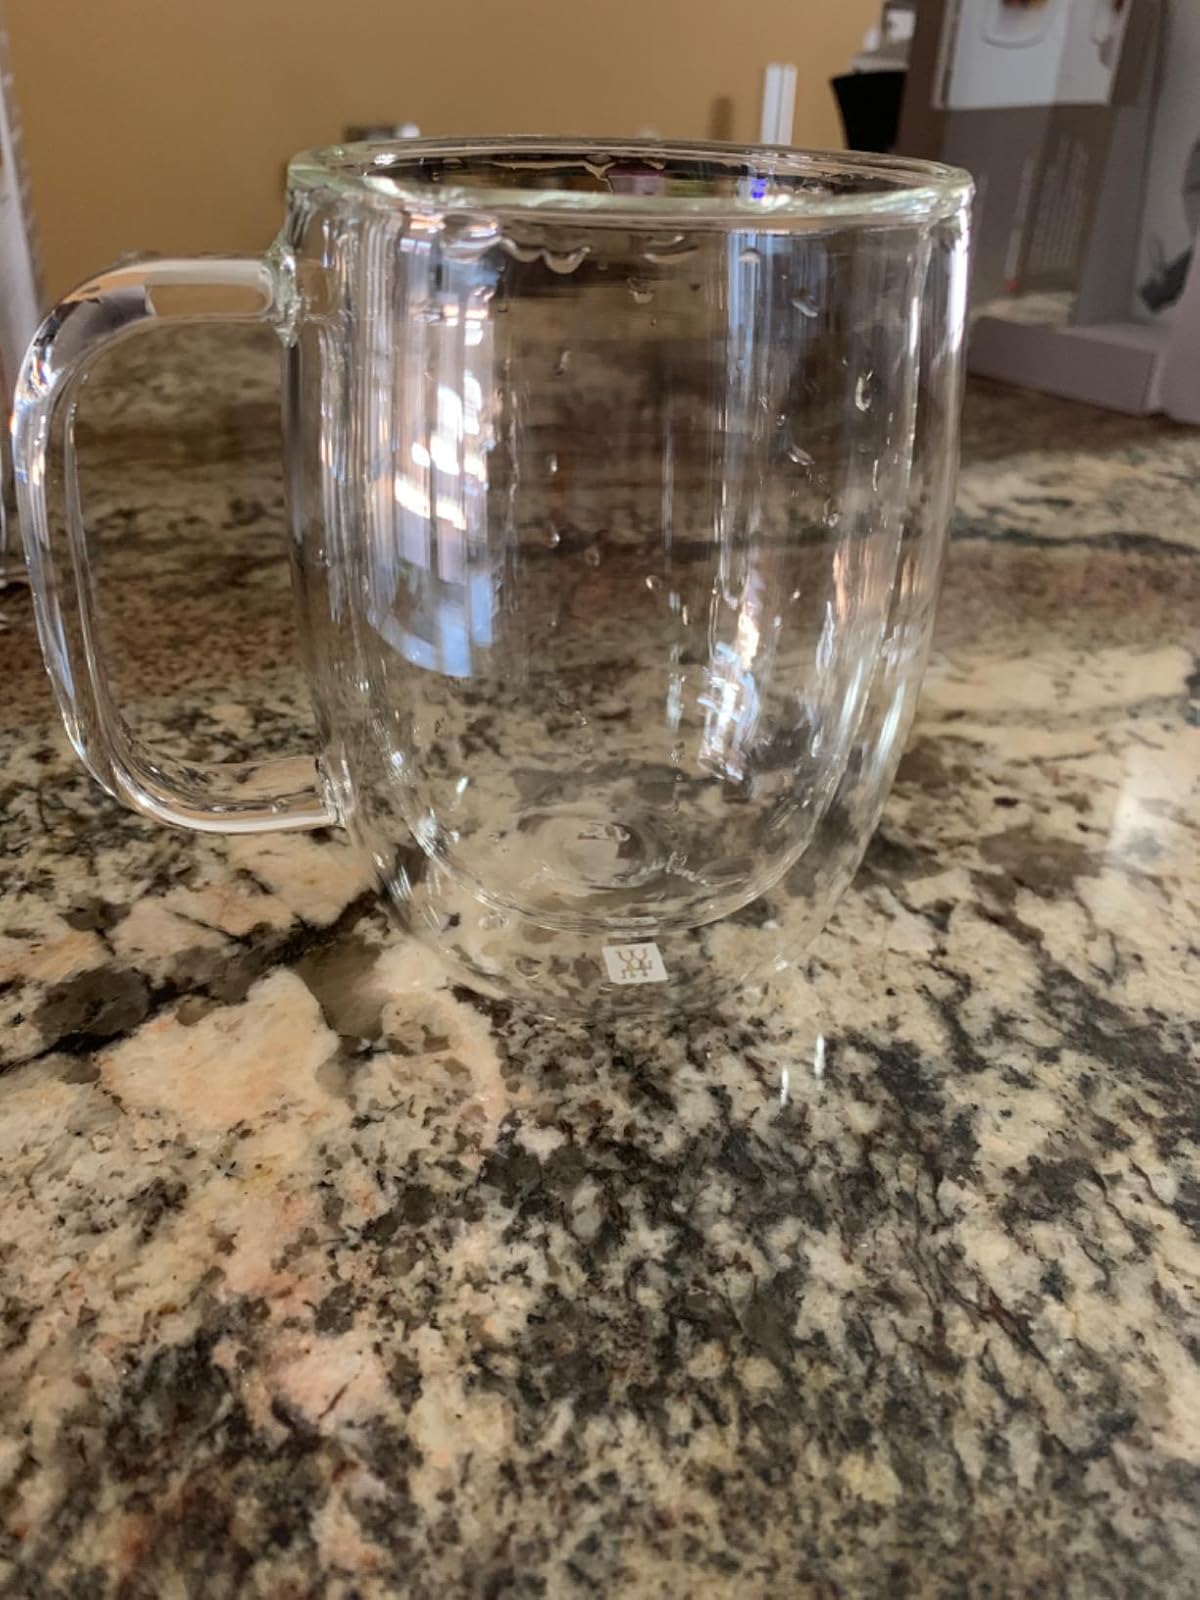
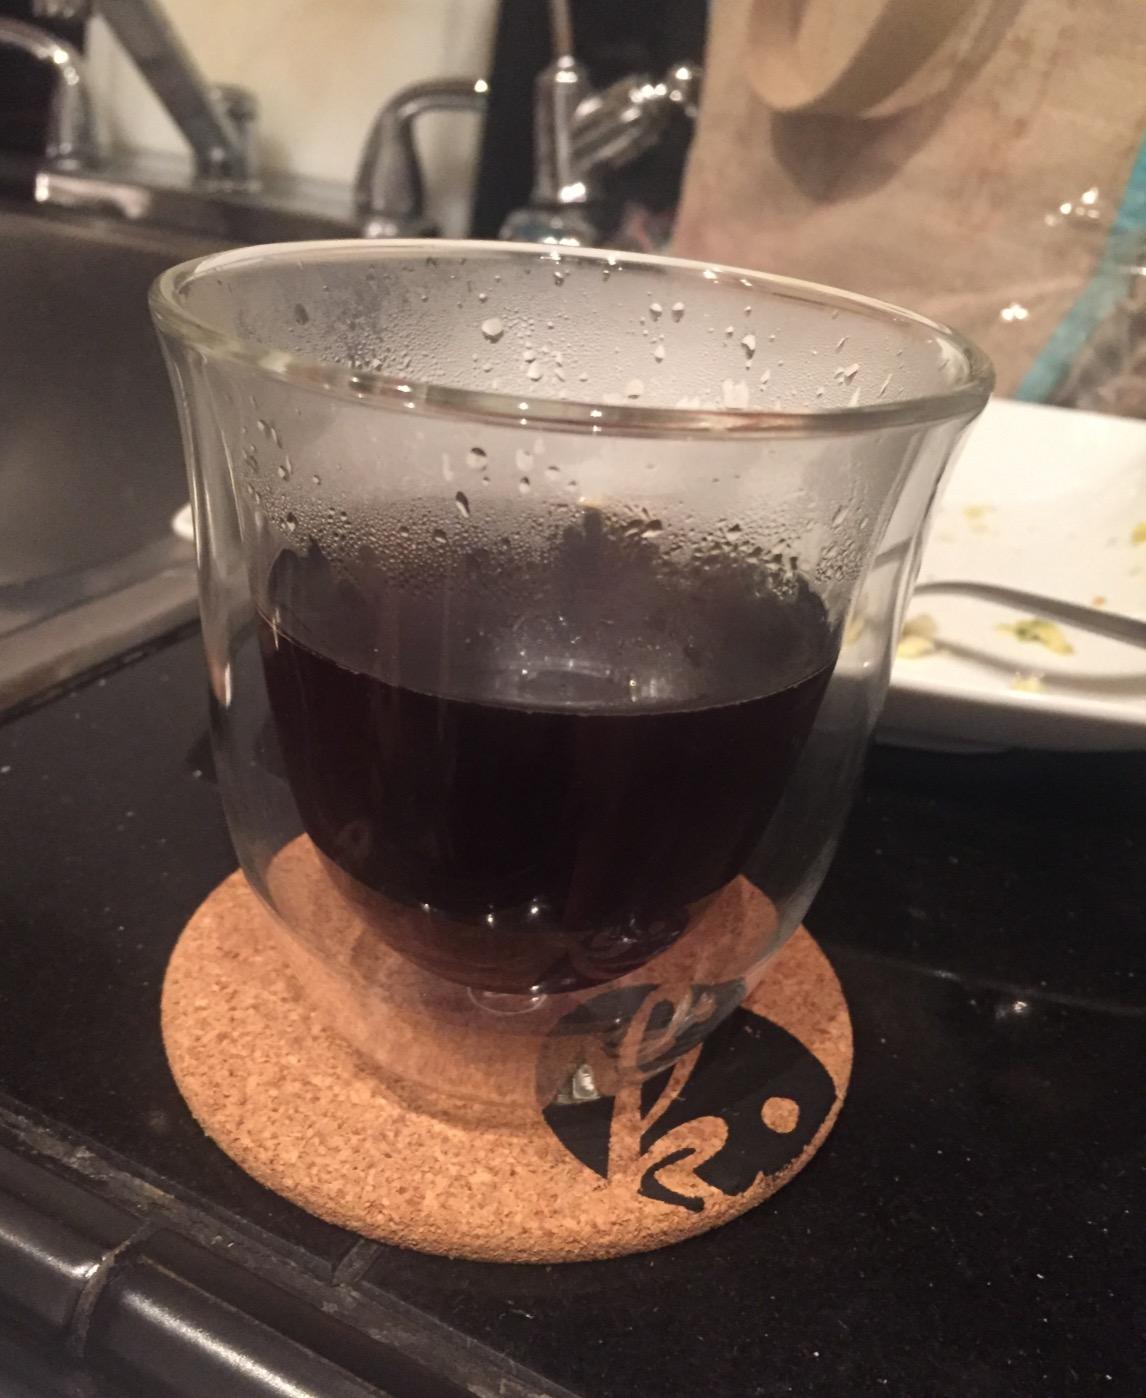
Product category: items_mug
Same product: no